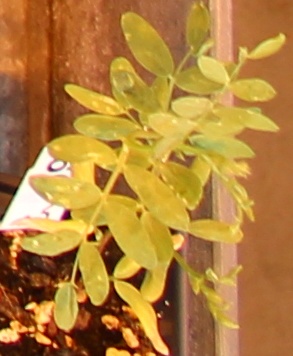
Label: Lentil